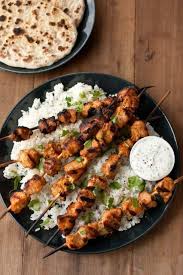
Yemek: kebap